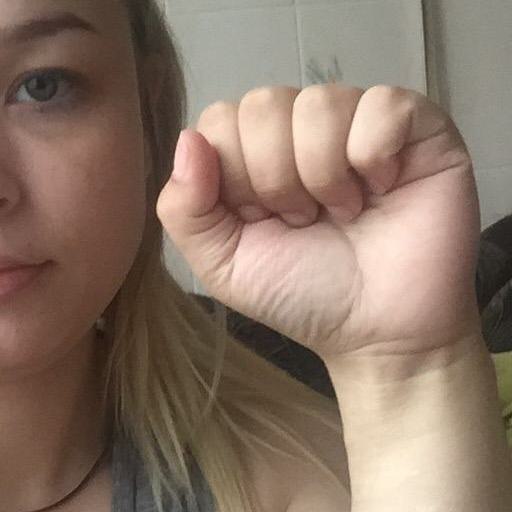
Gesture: fist